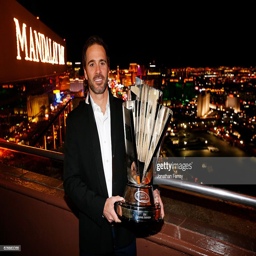
radio personality poses with the trophy during week .